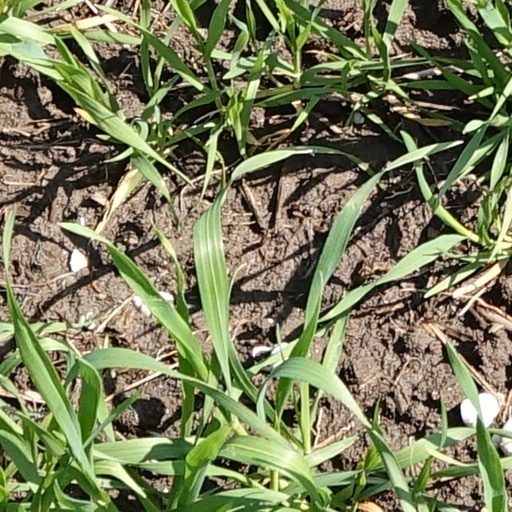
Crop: wheat